Iori Plateau

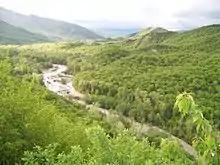
The Iori near the village of Ujarma.

The Iori Plateau ("ivris zegani"), also known as Gare-Kakheti Plateau (გარე კახეთის ზეგანი, "gare kakhet'is zegani") is a plateau between the Kura and Alazani rivers in southeastern Georgia, transected by the Iori River. The elevation of the plateau is between 200 m and 900 m. The soils are predominantly chernozem. A significant portion of the plateau is occupied by steppes, such as Shiraki Plain in its eastern part.